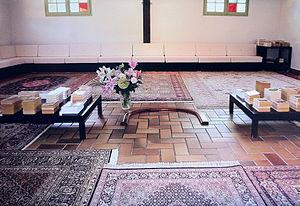
Maison de la Sainte Parole à Arès
Les Pèlerins d'Arès est l'appellation d'un nouveau mouvement spirituel fondé en 1974 par le Français Michel Potay. Ce mouvement doit son nom à la localité d'Arès, en Gironde, lieu où Michel Potay aurait reçu des révélations du Christ puis de Dieu. À partir de ces événements, il publie La Révélation d'Arès, publication qui donne lieu à un pèlerinage, d'abord spontané, puis organisé à partir de 1978. Dès lors, Il s'est créé une soixantaine d'associations liées à cette foi en France, dans une vingtaine de villes françaises. La Mission interministérielle de vigilance et de lutte contre les dérives sectaires, dans son rapport annuel de 2005, définit les Pèlerins d'Arès comme un « mouvement guérisseur d'inspiration religieuse ». Les pèlerins d'Arès se définissent eux-mêmes comme des croyants libres de toute religion. Pour eux, l'action d'aimer, de pardonner, de faire la paix, d'équilibrer l'intelligence intellectuelle par la recherche de l'intelligence sprituelle, libre de préjugés, prime sur la croyance.